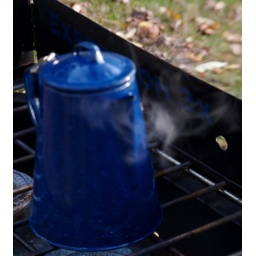
Brewing or perking some coffee outdoors in a blue coffee pot